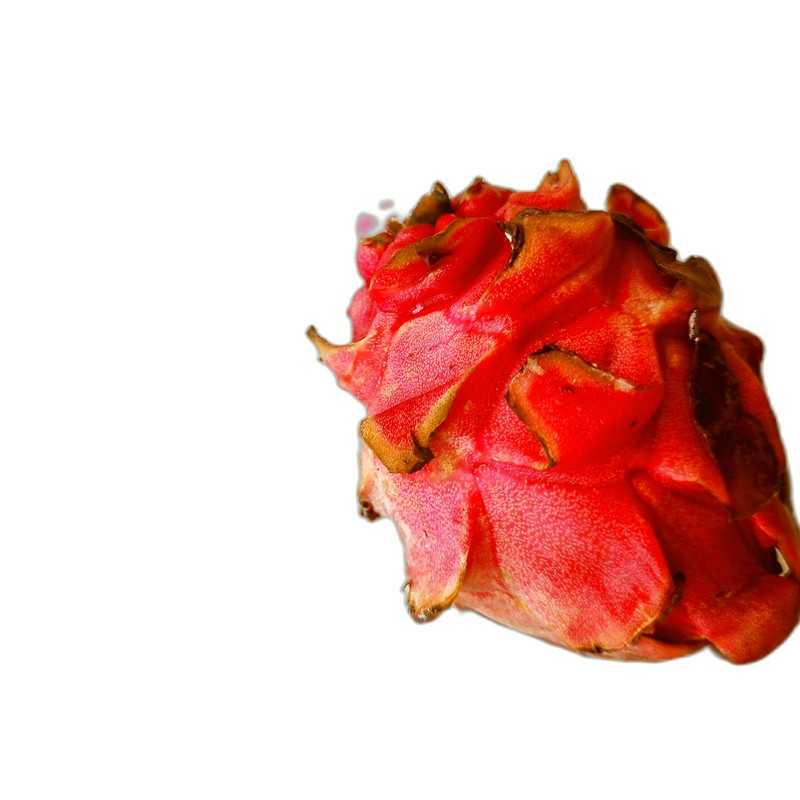
Label: Defect Dragon Fruit